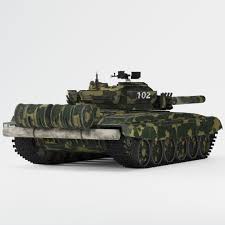
Label: Tank